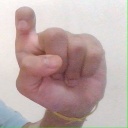
अक्षर: इ